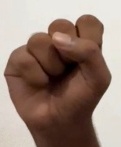
ASL sign: S